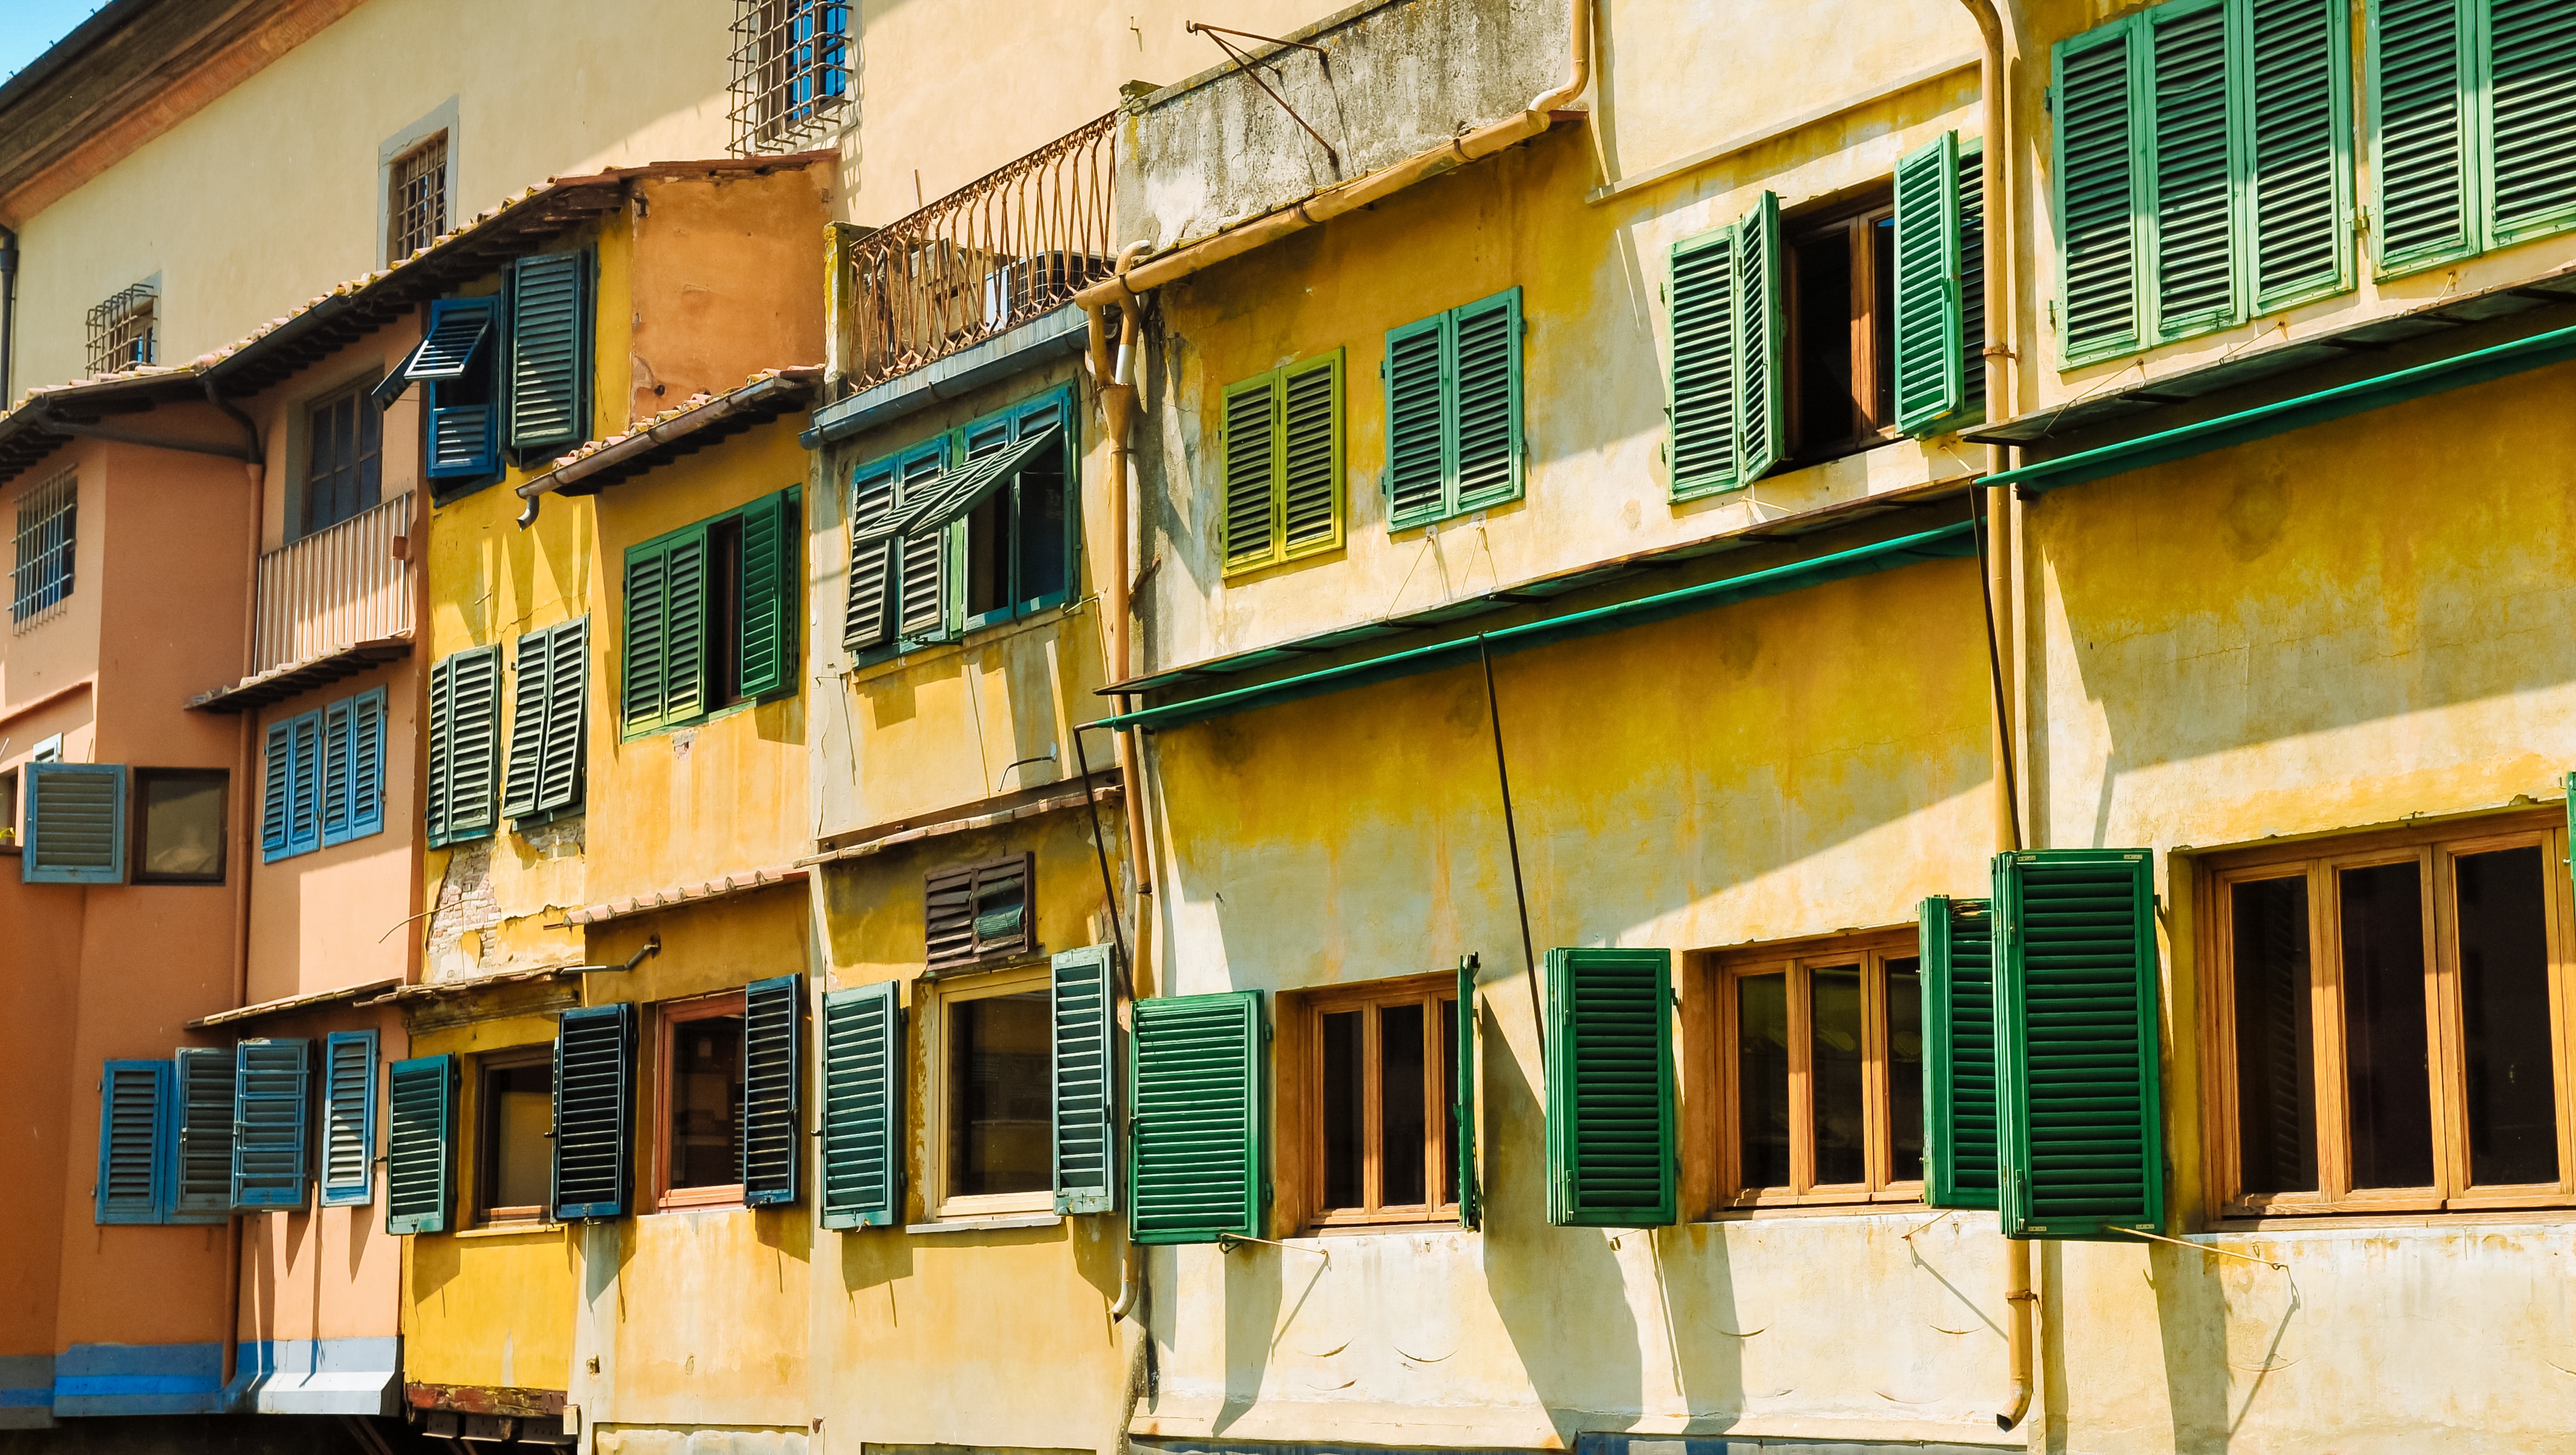
architecture, wood, street, house, sunlight, window, building, downtown, summer, balcony, green, color, shadow, facade, colorful, yellow, apartment, interior design, shutters, windows, bright, hot, condominium, neighbourhood, urban area, residential area, window covering